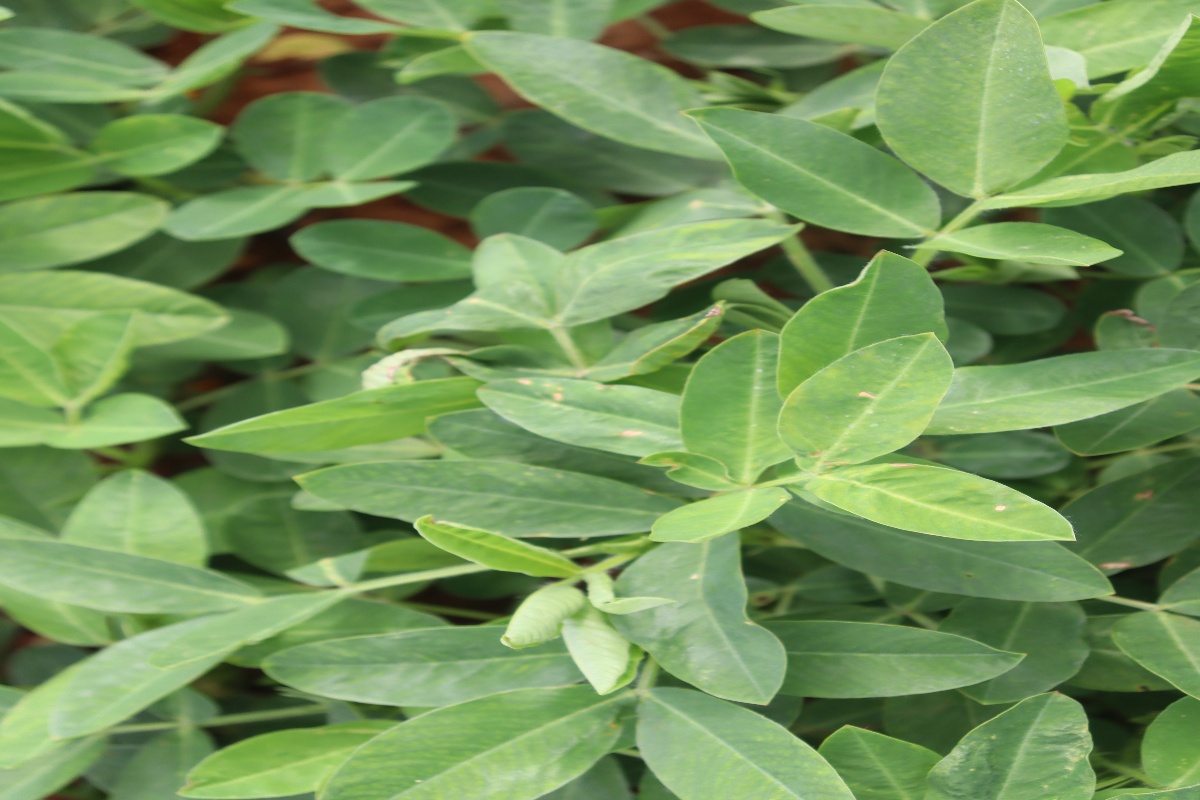
Label: healthy leaf